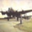
Label: airplane